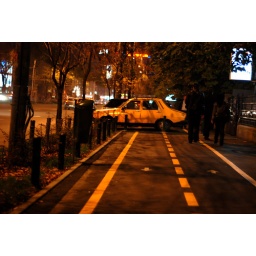
cars and other stuff on bike lanes in bucharest